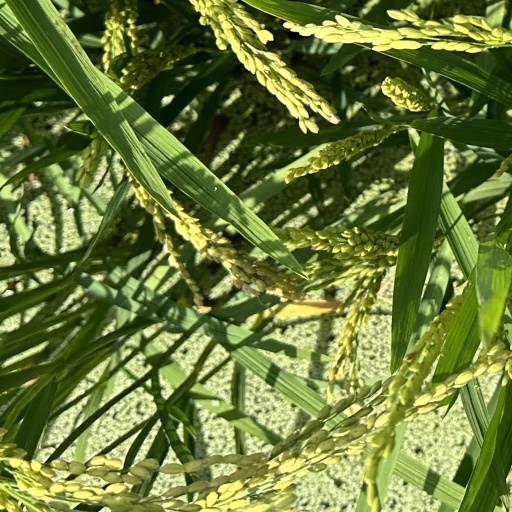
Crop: rice